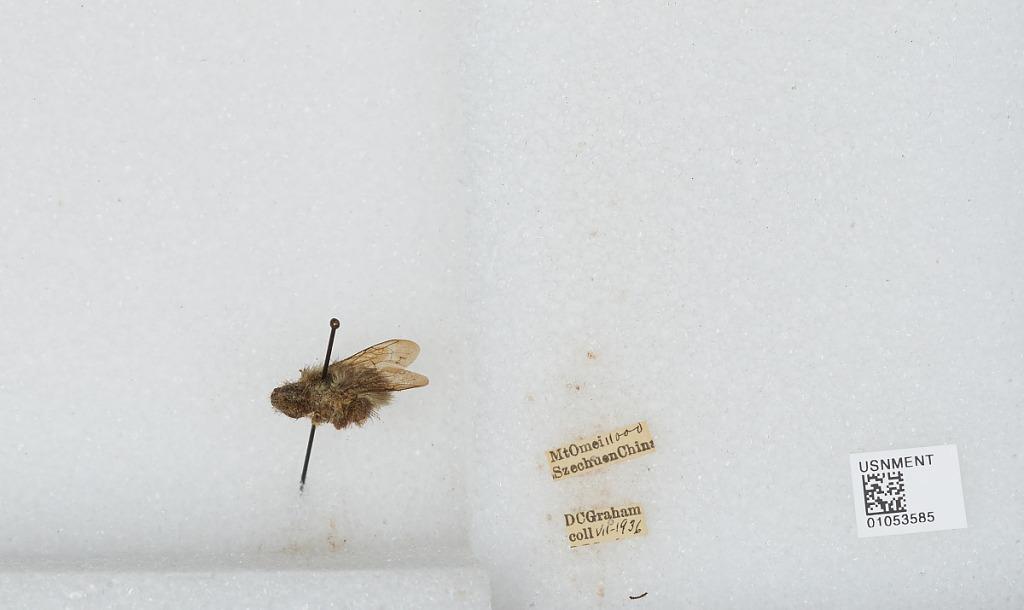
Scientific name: Bombus sp.
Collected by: D. Graham
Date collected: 1936-7-
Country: China
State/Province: Sichuan
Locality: Mount Emei